Rod Millen

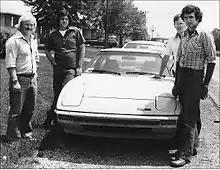
Rod Millen (far right) in 1978

Rodney Kenneth Millen (born 22 March 1951) is a New Zealand racing driver, vehicle designer, and business owner. He has competed in numerous genres of motorsports, including rallying, off-road racing, hillclimbing, drifting, and super touring.